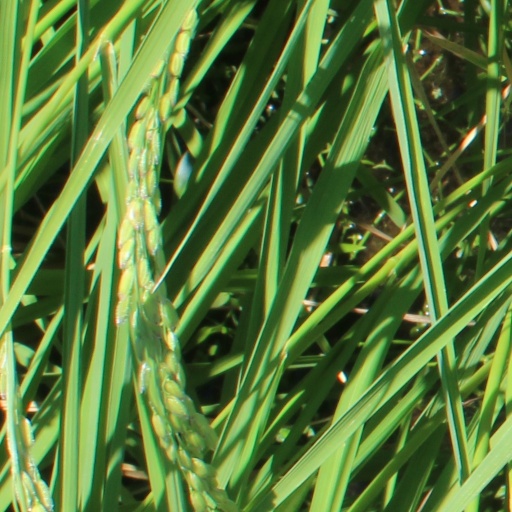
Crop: rice